Dragon Ball (manga)

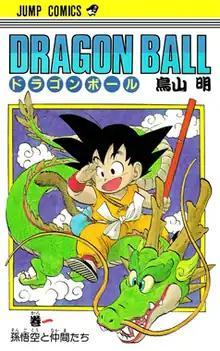
First volume cover, featuring Son Goku above Shenlong

The original manga was adapted into two anime series produced by Toei Animation: "Dragon Ball" and "Dragon Ball Z", which were broadcast in Japan from 1986 to 1996; an anime sequel to "Dragon Ball Z", "Dragon Ball GT", was broadcast from 1996 to 1997. A media franchise has built up around the series; among the merchandise, there have been both animated and live-action films, collectible trading card games, action figures, collections of soundtracks, and numerous video games. The series was licensed for an English-language release in North America and the United Kingdom by Viz Media, and in Australia and New Zealand by Madman Entertainment. The companies initially split the manga into two parts, "Dragon Ball" and "Dragon Ball Z" to match the anime series but the most recent edition of the series was released under its original title.